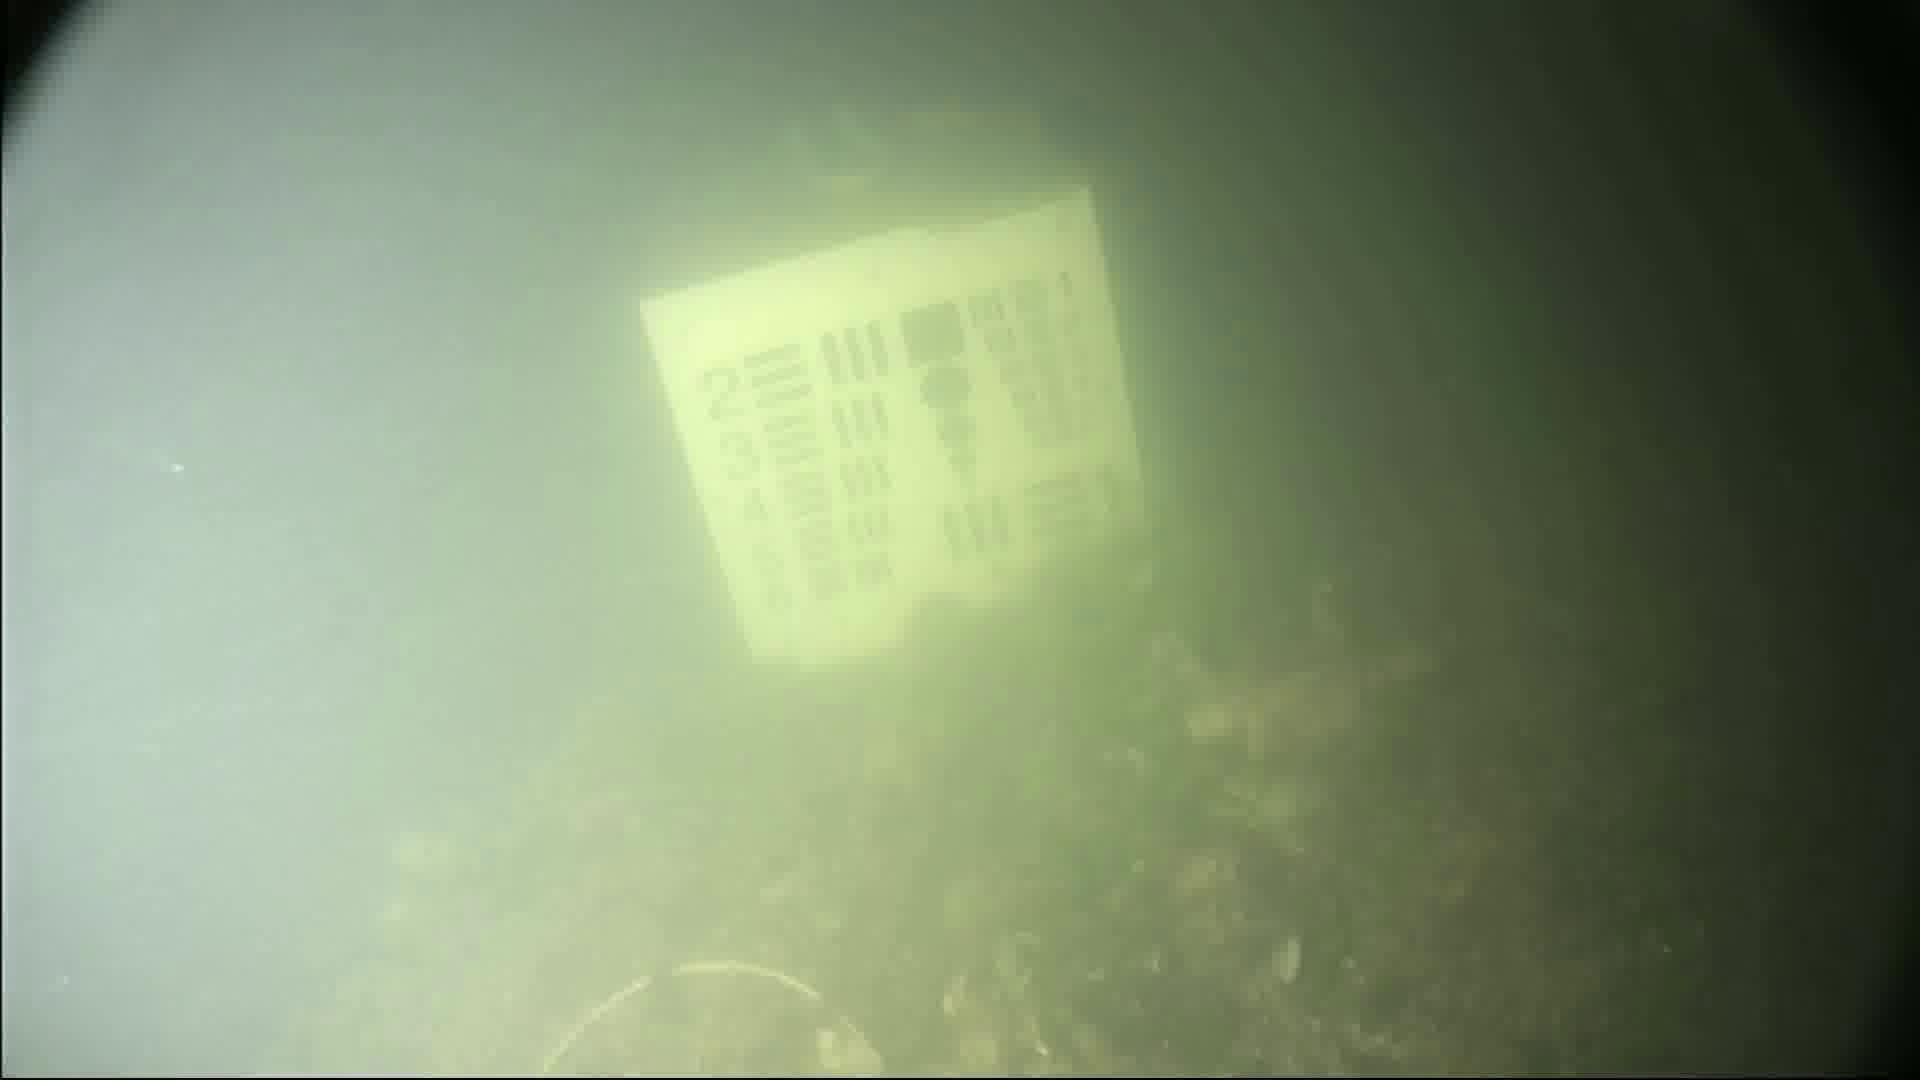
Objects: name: crab